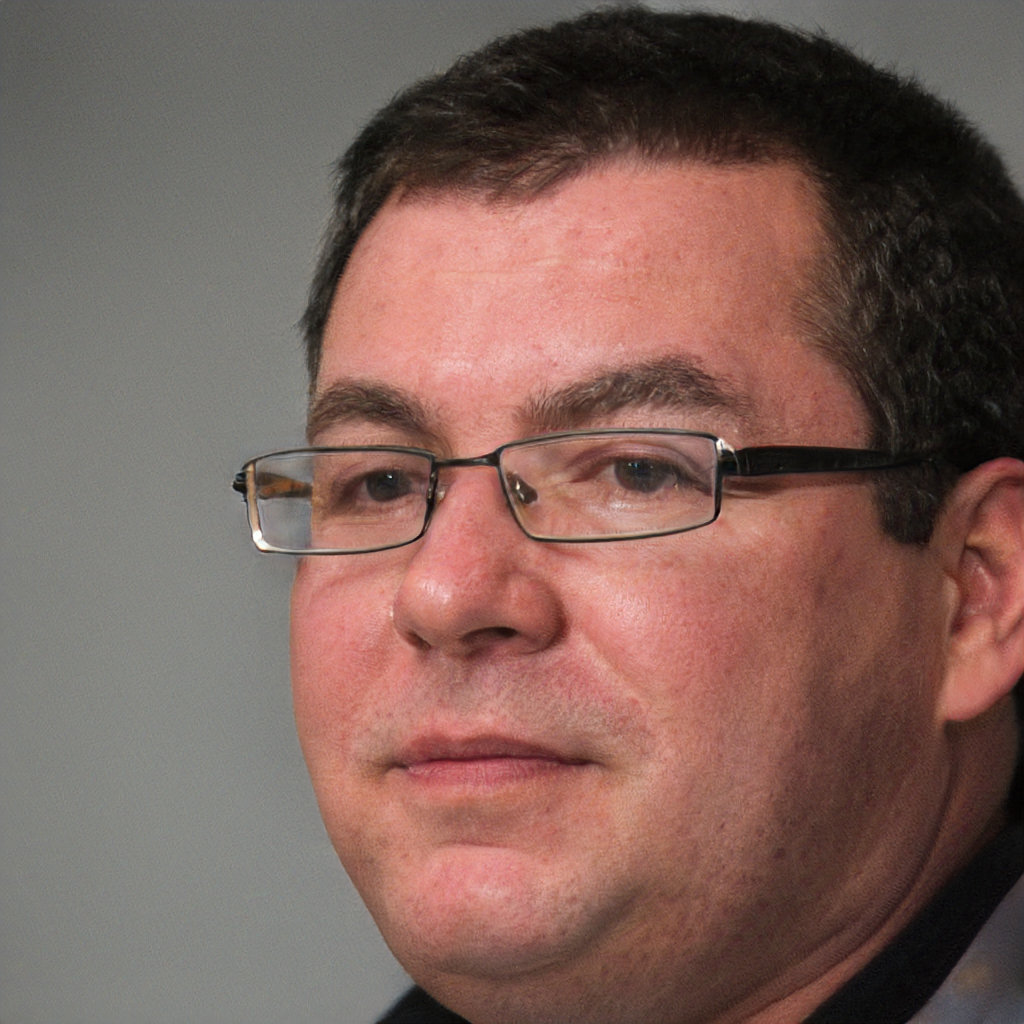
Gender: Male